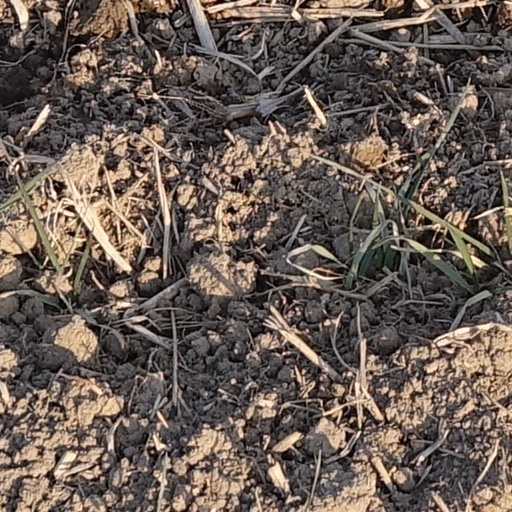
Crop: wheat